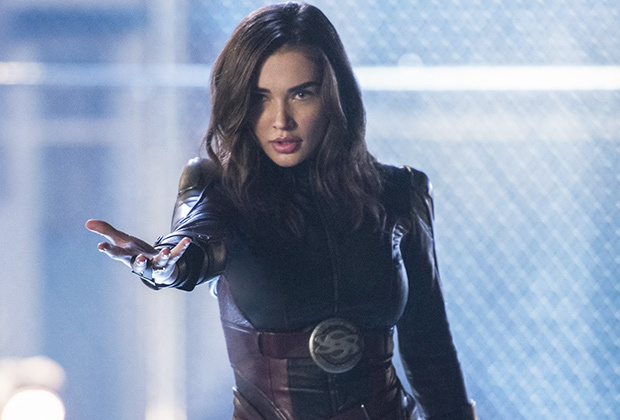
Gender: women